Meridian 59

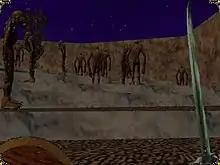
An "overcrowded" game of Meridian 59

"Meridian 59" (abbreviated "M59") was developed by Archetype Interactive and published in September 1996 by 3DO. "Meridian 59" is the only product Archetype Interactive ever released, and the company was acquired by 3DO in June 1996. Archetype was run by Steve Sellers, Mike Sellers, and John Hanke, with Andrew Kirmse and Chris Kirmse filling key technical roles. Damion Schubert contributed to the design along with a team totaling 22 employees and contractors. The game's technological base was initially inspired by "Scepter of Goth".